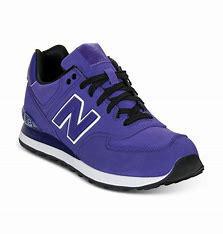
Brand: New
Model: Balance 574